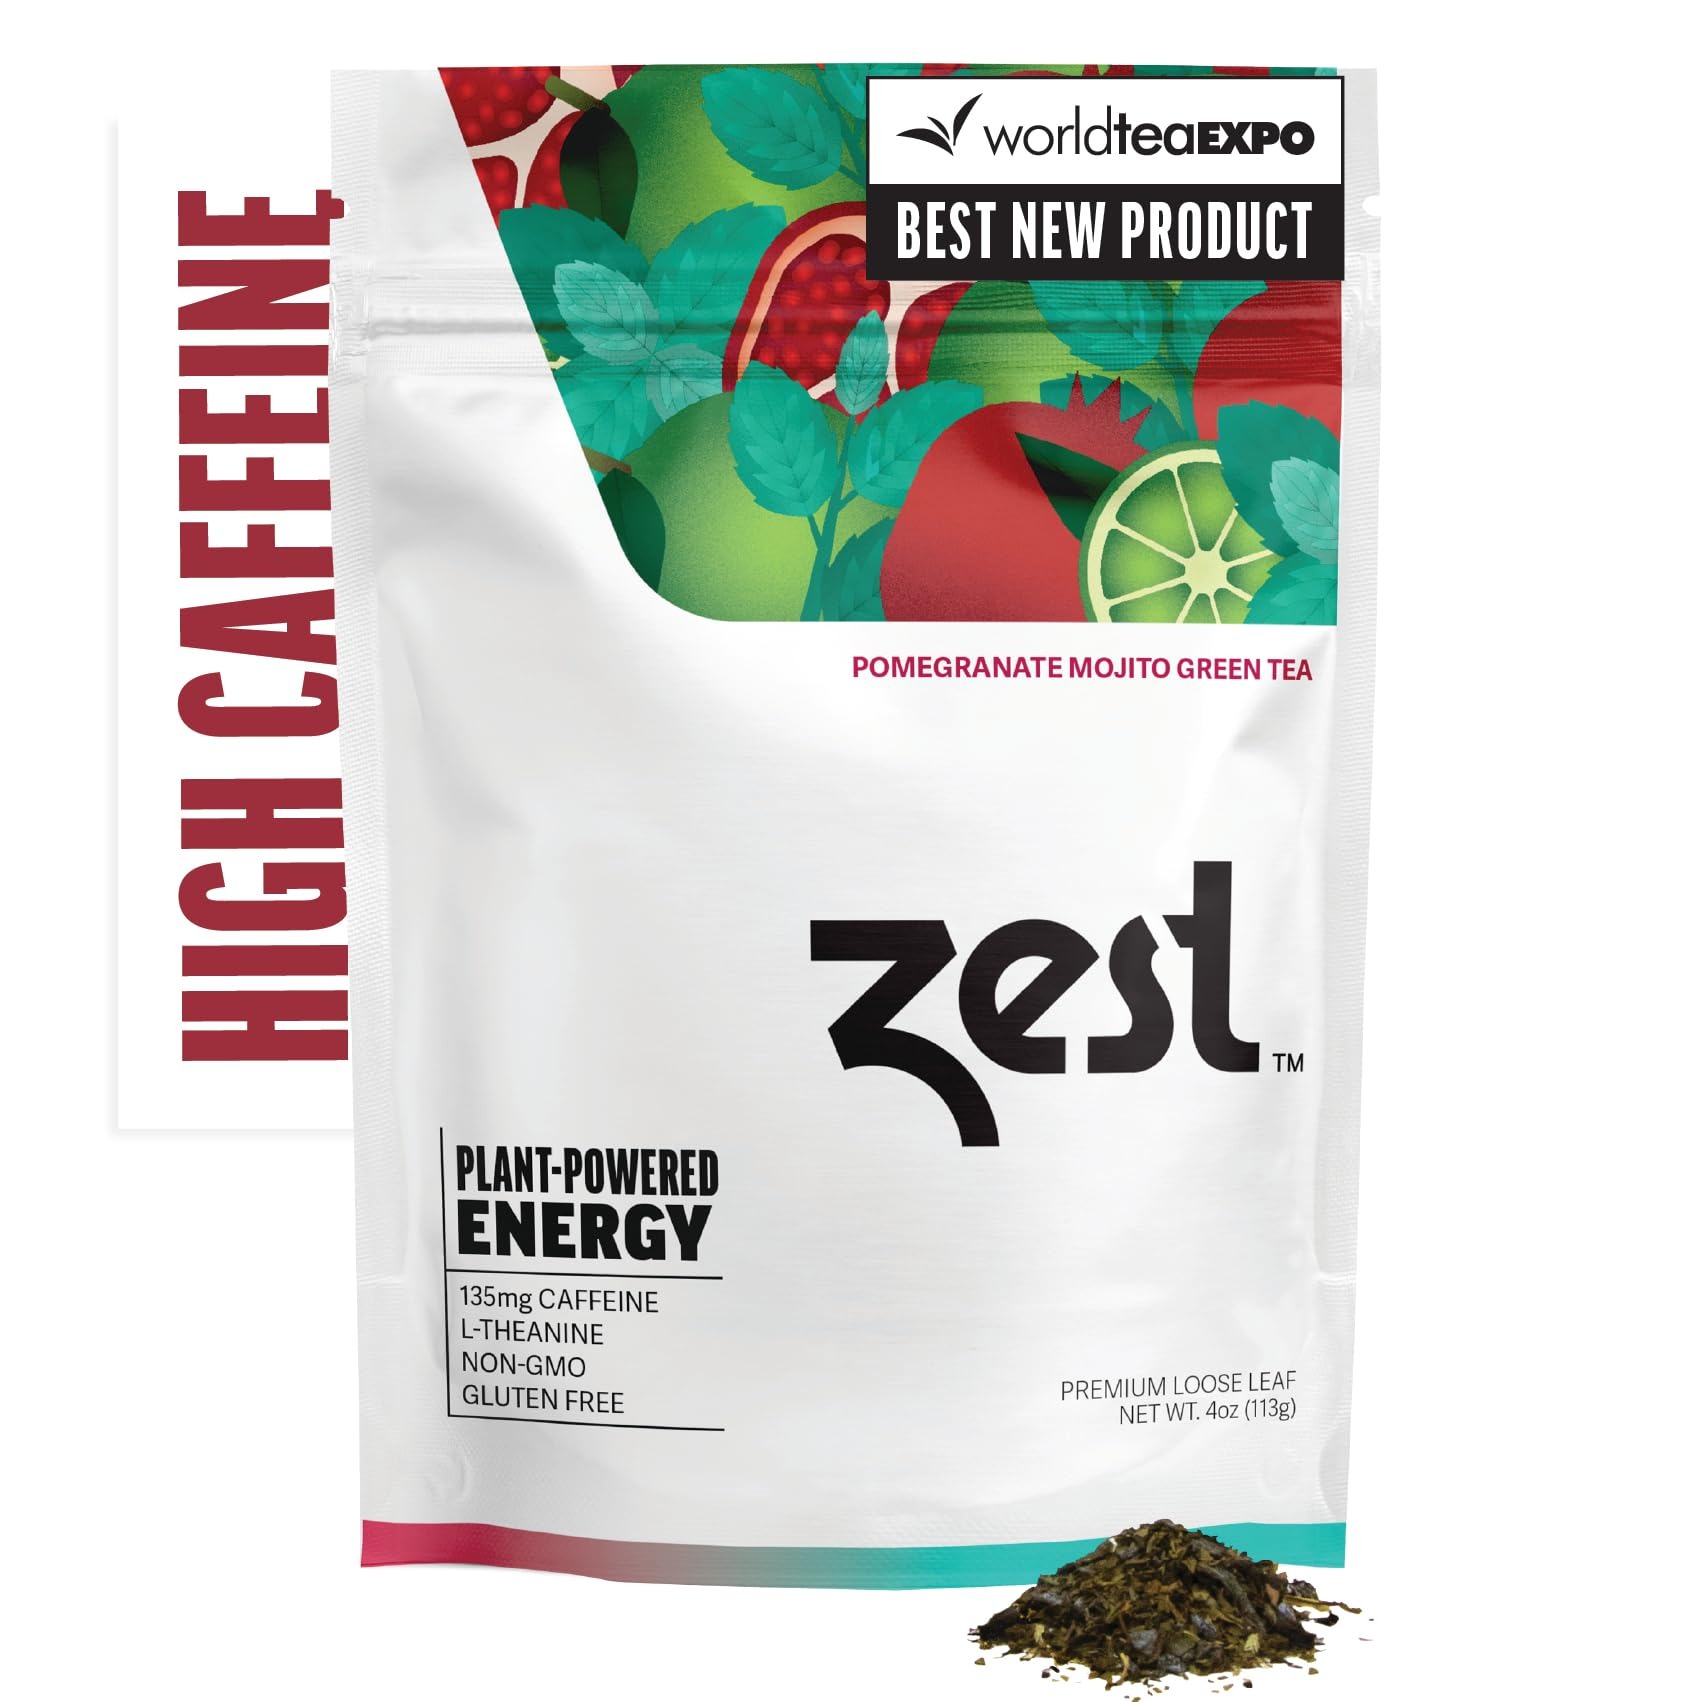
Item Name: Zest 135mg High Caffeine Energy Loose Leaf Blend - Pomegranate Mojito Green Tea - 4 Oz - All Natural Strong Flavored Healthy Coffee Alternative Highly Caffeinated Substitute - Perfect for Keto
Bullet Point 1: VOTED TOP NEW PRODUCT AT THE WORLD TEA EXPO: Zest Tea was chosen for its unique energy characteristics as well as its bold and exciting flavors. A balanced highly caffeinated coffee substitute. Keto Friendly and Great for Low Carb Diets.
Bullet Point 2: 135MG CAFFEINE PER CUP: Our strong green fruity hot tea has more caffeine than coffee; 3x the energy levels of traditional caffeinated green teas. This makes Zest the strongest tea on the market, and is the perfect high energy pick me up for your morning or mid-day slump.
Bullet Point 3: STEADY & PROLONGED ALERTNESS: Zest Tea is packed with amino acids, including L-Theanine, which has been shown to boost cognitive function when combined with caffeine. This helps reduce the jitters and crash commonly associated with caffeinated products.
Bullet Point 4: NATURAL COFFEE SUBSTITUTE: Our strong-flavored green tea is a delicious and healthy high caffeine alternative to coffee. With Zest you avoid the acidity of coffee, perfect for individuals who suffer from indigestion or other side effects of a cup of joe.
Bullet Point 5: NATURAL NON-GMO INGREDIENTS: Our Pomegranate Mojito Green Tea features a flavored blend of Green Tea, Peppermint, Tea Extract, Natural Pomegranate Flavor, Natural Lime Flavor
Product Description: high caffeine tea bags high caffeine tea high caffeinated tea tea bags high caffeine tea high caffeine tea with high caffeine tea caffeine high hi caffeine tea high caffinated tea highly caffeinated tea black tea high caffeine energy tea high caffeine high energy tea bags caffeine black tea black tea caffeine tea extra caffeine black tea extra caffeine tea with caffiene black tea energy extra caffine tea tea caffeinated tea with caffeine extra caffeine black tea cafinated tea high energy tea caffeine tee extra caffeine tea energizer tea energize tea caffenated tea energy tea no caffeine tea caffinated caffeine tea bags caffeine tea caffeinated tea zest tea bags caffine tea black tea no caffeine caffinated tea tea caffine tea caffeine energizing tea high caffeine high tea energy tea wake up tea tea energy energy tea bags best energy tea high caffeine loose leaf tea flavored black tea perfect energy tea caffeinated tea bags morning tea black flavored tea natural energy tea bags high caffeine tea bags high caffeine tea high caffeinated tea tea bags high caffeine tea high caffeine
Value: 4.0
Unit: Ounce

Price: 32.18